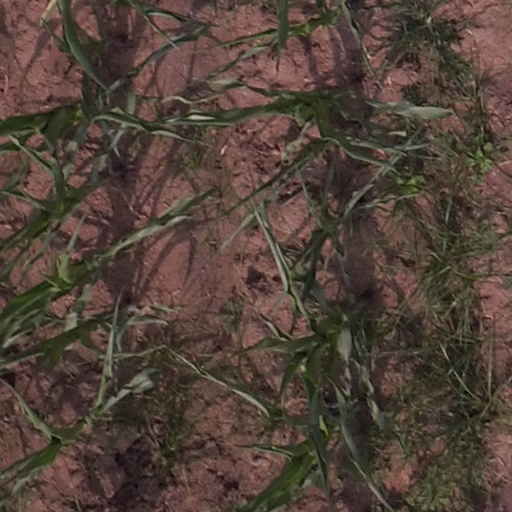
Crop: maize; corn